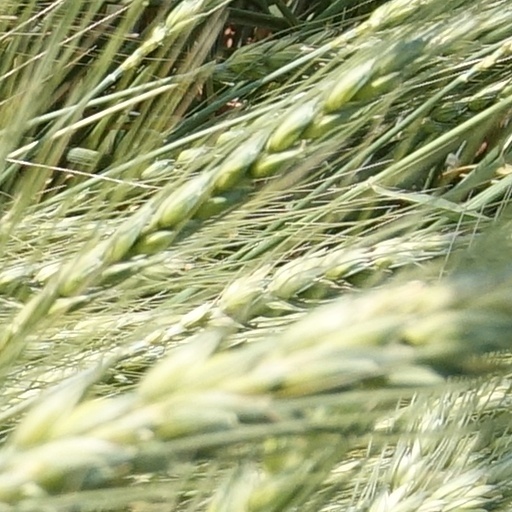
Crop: wheat